The Pool Boys

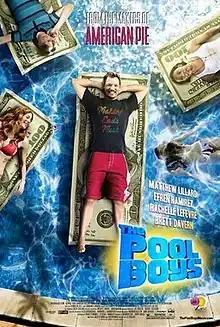
Official Poster

The Pool Boys (also known as American Summer) is a 2011 American comedy film directed by James B. Rogers. It stars Matthew Lillard, Brett Davern, Rachelle Lefèvre, Efren Ramirez and Tom Arnold.